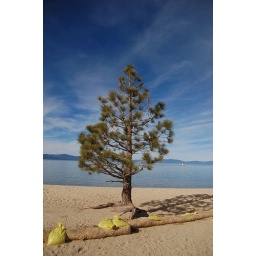
tree in the sand